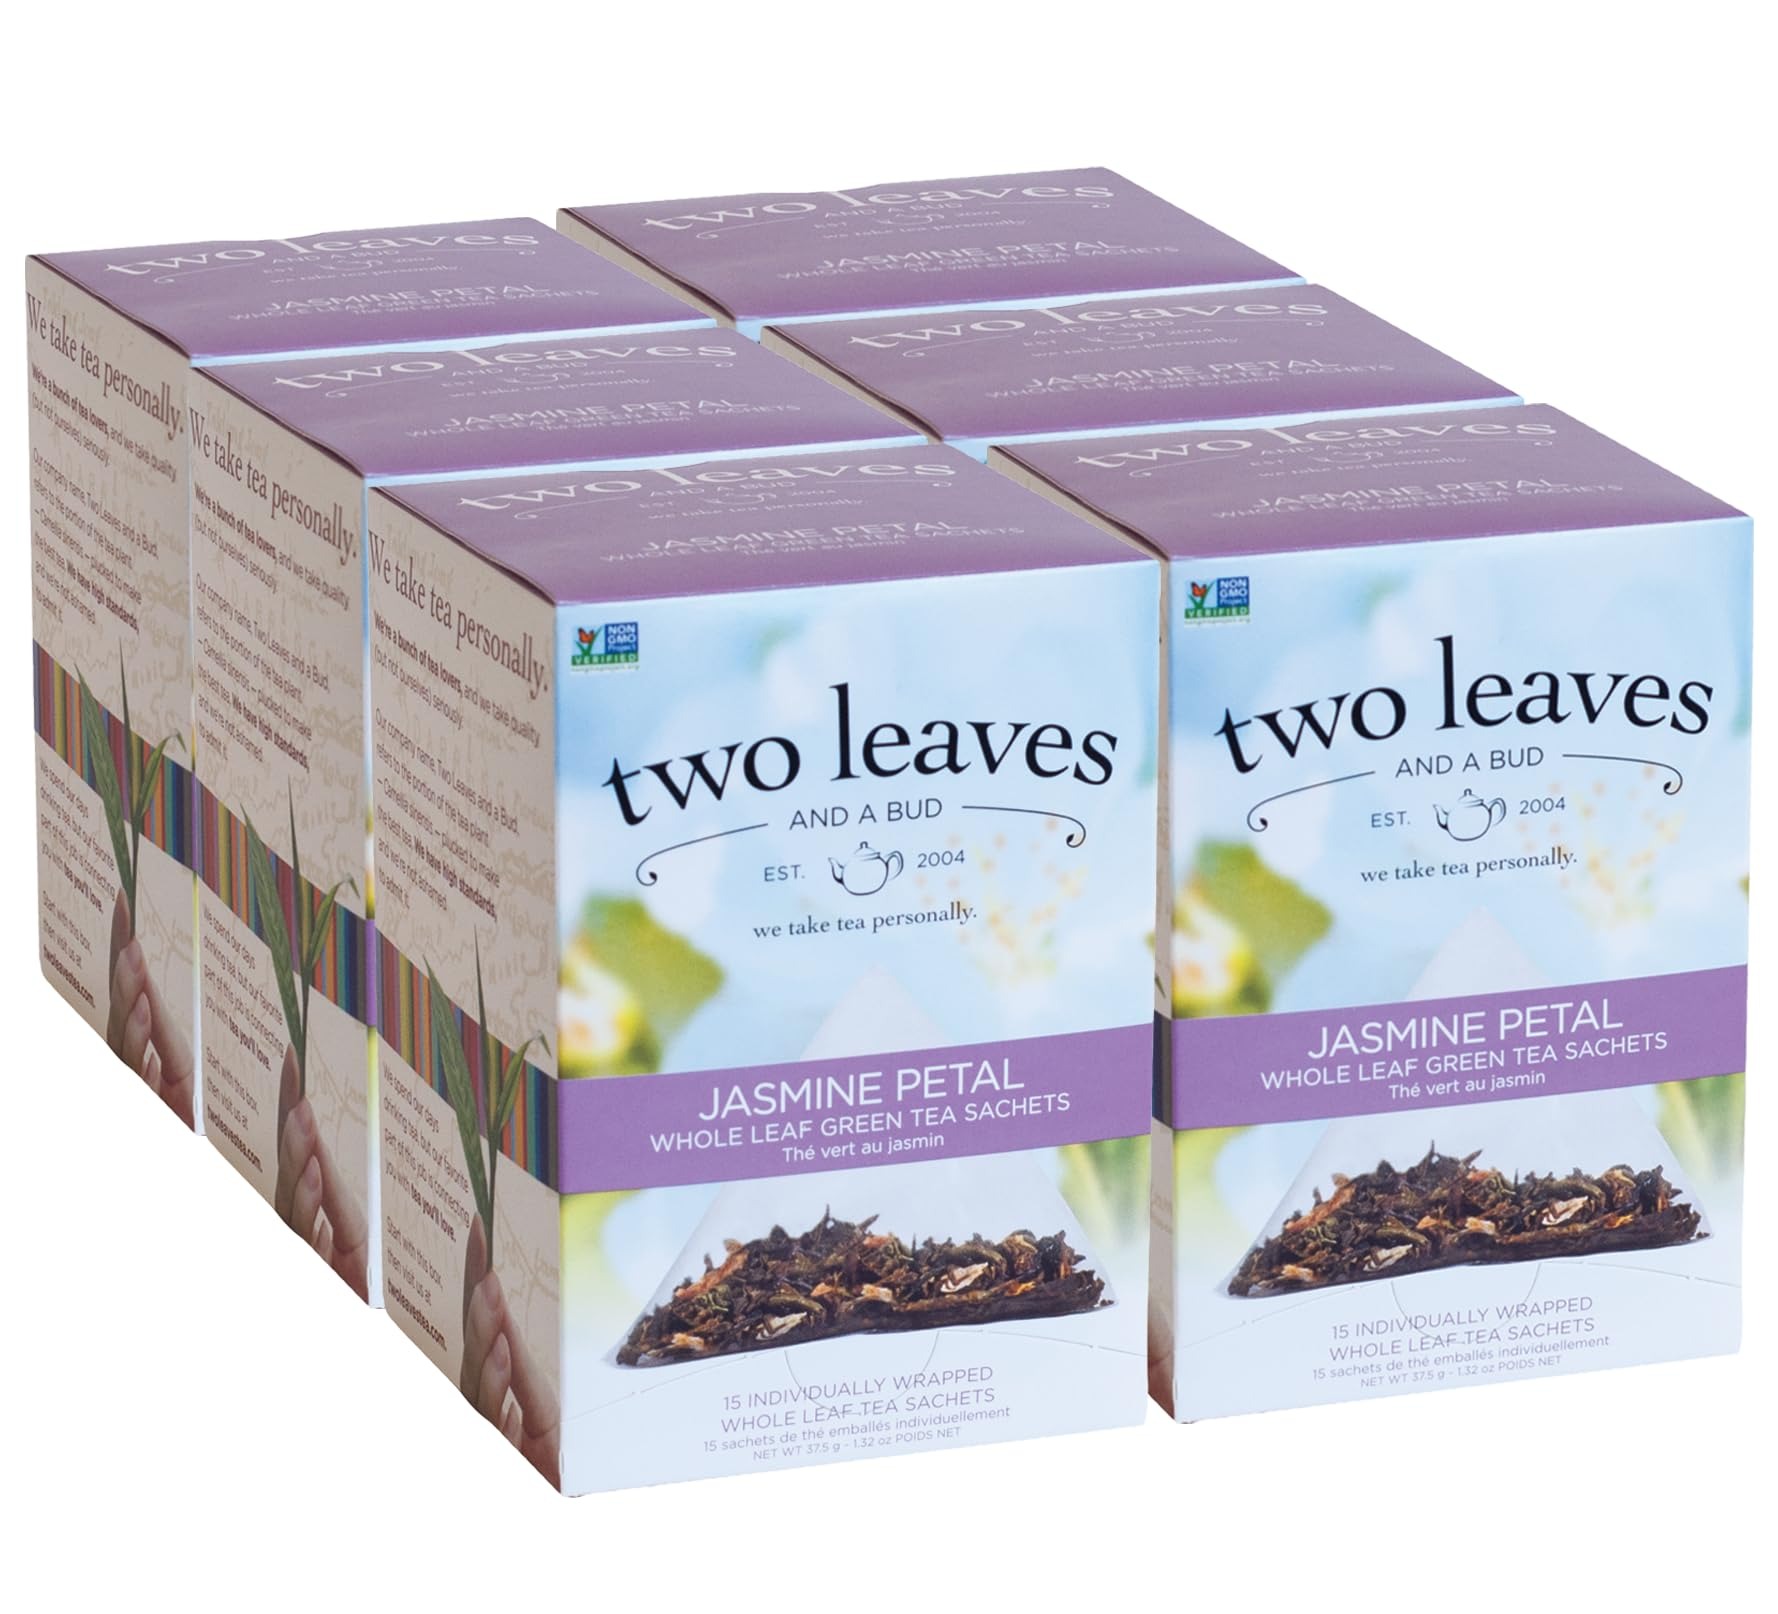
Item Name: Two Leaves and a Bud Jasmine Green Tea Bags, 15 Count (Pack of 6) Whole Leaf Green Tea in Pyramid Sachet Bags, Compostable Sachets, Delicious Hot or Iced with Milk or Sugar or Honey or Plain
Bullet Point 1: Delicious Green Tea with Jasmine Petals - These quality green tea leaves are dried with petals of jasmine flowers to absorb the scent. The result is a divinely delicate floral aroma that lingers atop this smooth cup of green tea. It makes for an otherworldly experience. Inhale, then enjoy.
Bullet Point 2: Whole Leaf Tea Green Tea Sachets - The special shape and size of the bags allows our tea leaves more elbow room to infuse completely, providing fuller flavor. You will notice the difference!
Bullet Point 3: Eco-Friendly Packaging - We make our quality tea accessible using plant-based, commercially compostable eco-sachets with wraps that decompose. Our packaging is also backyard compostable, it just may take a little longer to break down. We recommend cutting the sachets and envelopes into smaller pieces before putting into your compost bin.
Bullet Point 4: Two Leaves and a Bud is an independent tea company named for the part of the tea plant (camellia sinensis) plucked by hand to make the world's best tea. From the mountain town of Basalt, Colorado, our team sources, slurps, and sips the finest tea you’ll find anywhere.
Bullet Point 5: Quality Ingredients - Green tea, jasmine petals. Notoriously picky? So are we. That’s why we want to give Power to the Picky - if you aren't 100% satisfied, please contact us within 60 days and we'll make it right!
Value: 7.92
Unit: Ounce

Price: 11.62